Michael Wilhoite

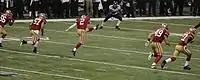
Wilhoite (second on the left) on a special teams play in Super Bowl XLVII.

On December 14, 2011, Wilhoite was signed to the practice squad of the San Francisco 49ers.